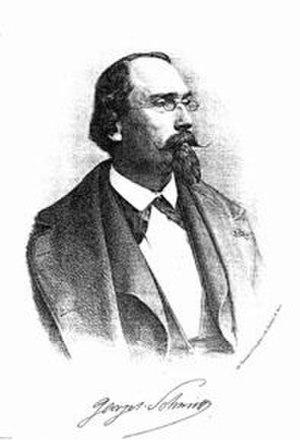
Georges Schmitt, né Johann Georg Gerhard Schmitt à Trier en Allemagne, le 11 mars 1821 et mort à Paris le 7 décembre 1900, est un compositeur, organiste de la cathédrale de Trèves, et organiste de Saint-Sulpice et Saint-Germain-des-Prés.